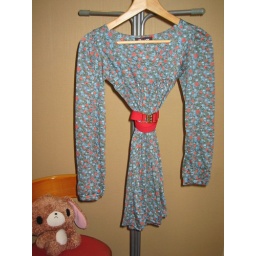
Pretty little number imported from Bangkok. Tiny pink flowers against dirty blue cotton fabric.